Aja Naomi King

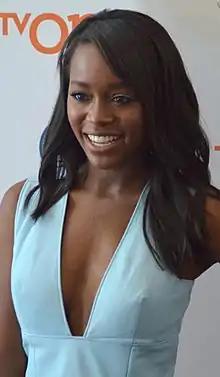
King in December 2014

Aja Naomi King (born January 11, 1985) is an American actress. King began her career in guest-starring roles on television, and starred in the short-lived CW medical comedy-drama series "Emily Owens, M.D." (2012–2013). She also has starred in the films "Four" (2012) and "Reversion" (2015). After her breakthrough as Michaela Pratt in the ABC legal drama series "How to Get Away with Murder" (20142020), she received praise for portraying Cherry Turner in the historical film "The Birth of a Nation" (2016).